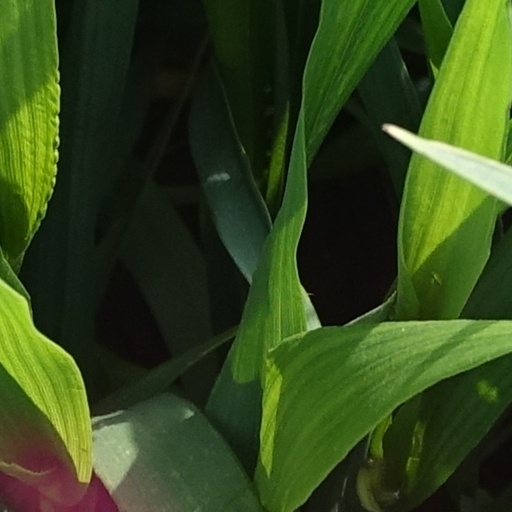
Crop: wheat